Sayed Morad Khan

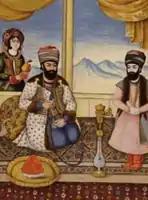
King Ali-Morad Khan Zand (centre), at his court beside an unnamed Princess (left) and his son: Prince Sayed Morad Khan (right)

Sayed Murad Khan was a member of the court of his predecessor, Jafar Khan, in the Zand capital of Shiraz. It was apparently Jafar Khan's treatment of Sayed Murad Khan that led the latter to plot the king's overthrow. Sayed Murad Khan had been governor of Shiraz but was later confined with his family and, according to one account beaten on Jafar Khan's orders in an effort to force him to divulge his wealth.